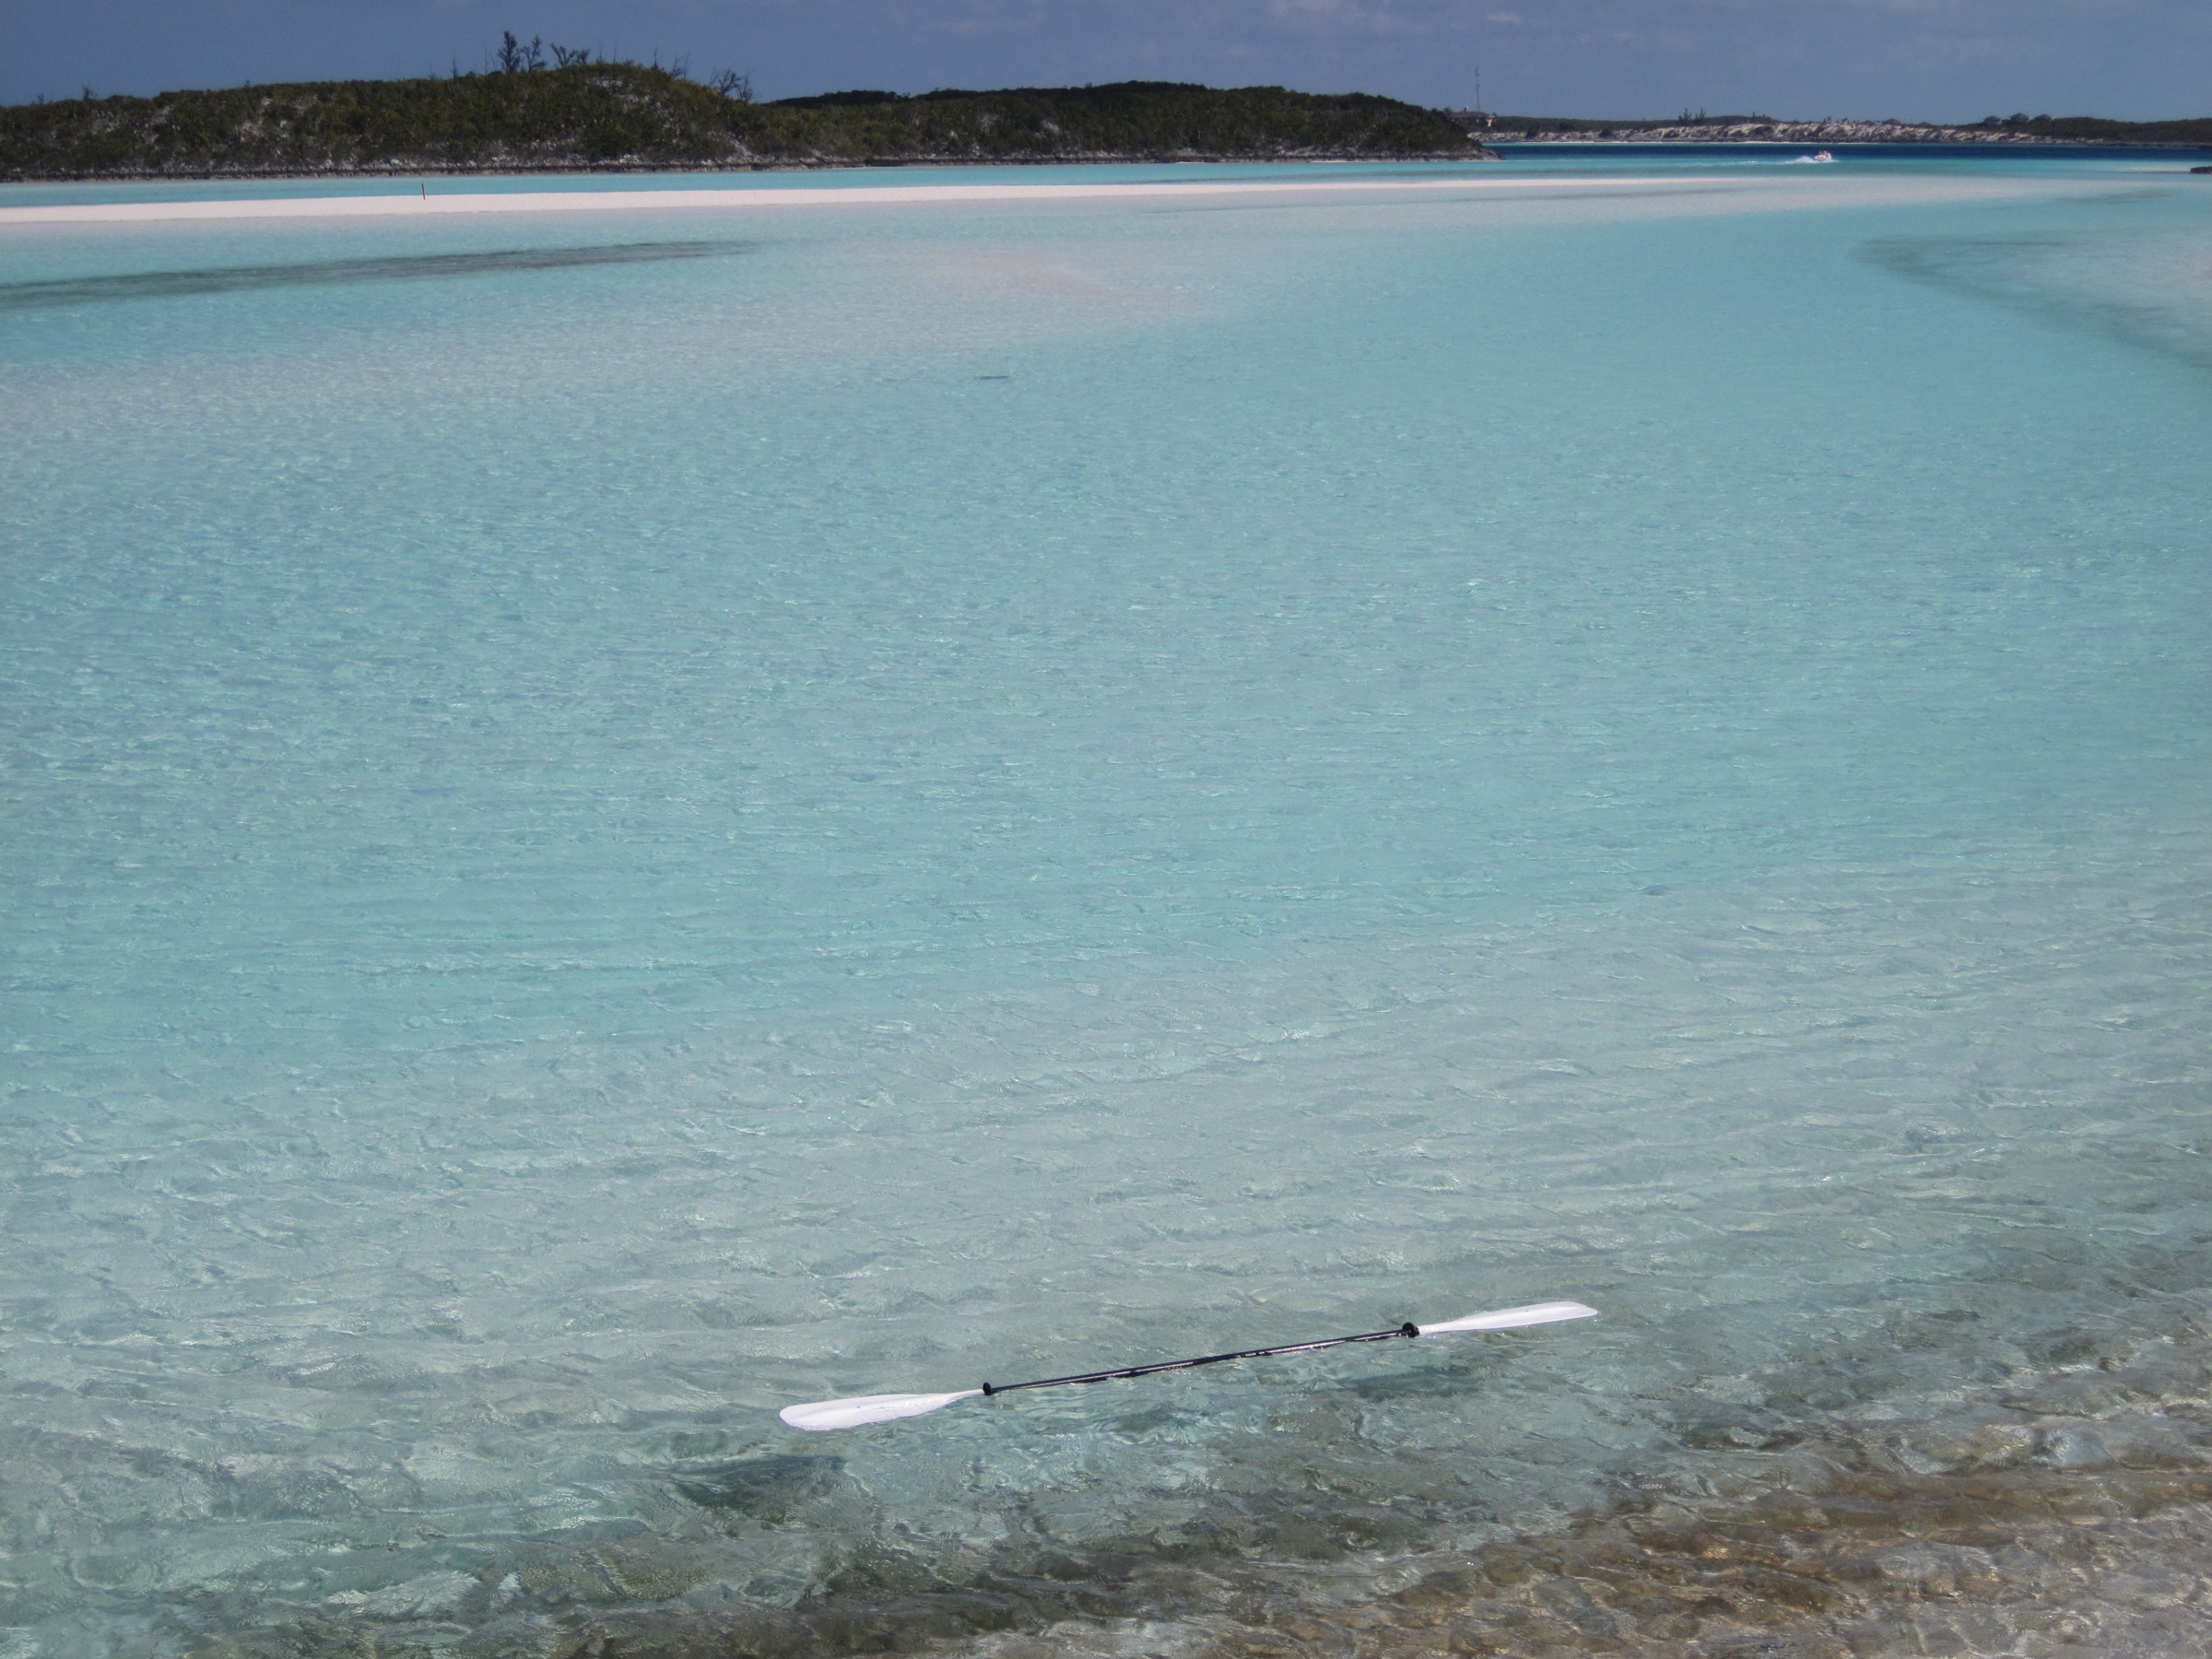
beach, sea, coast, ocean, shore, wave, lake, ice, vehicle, lagoon, bay, island, reservoir, body of water, bahamas, wind wave